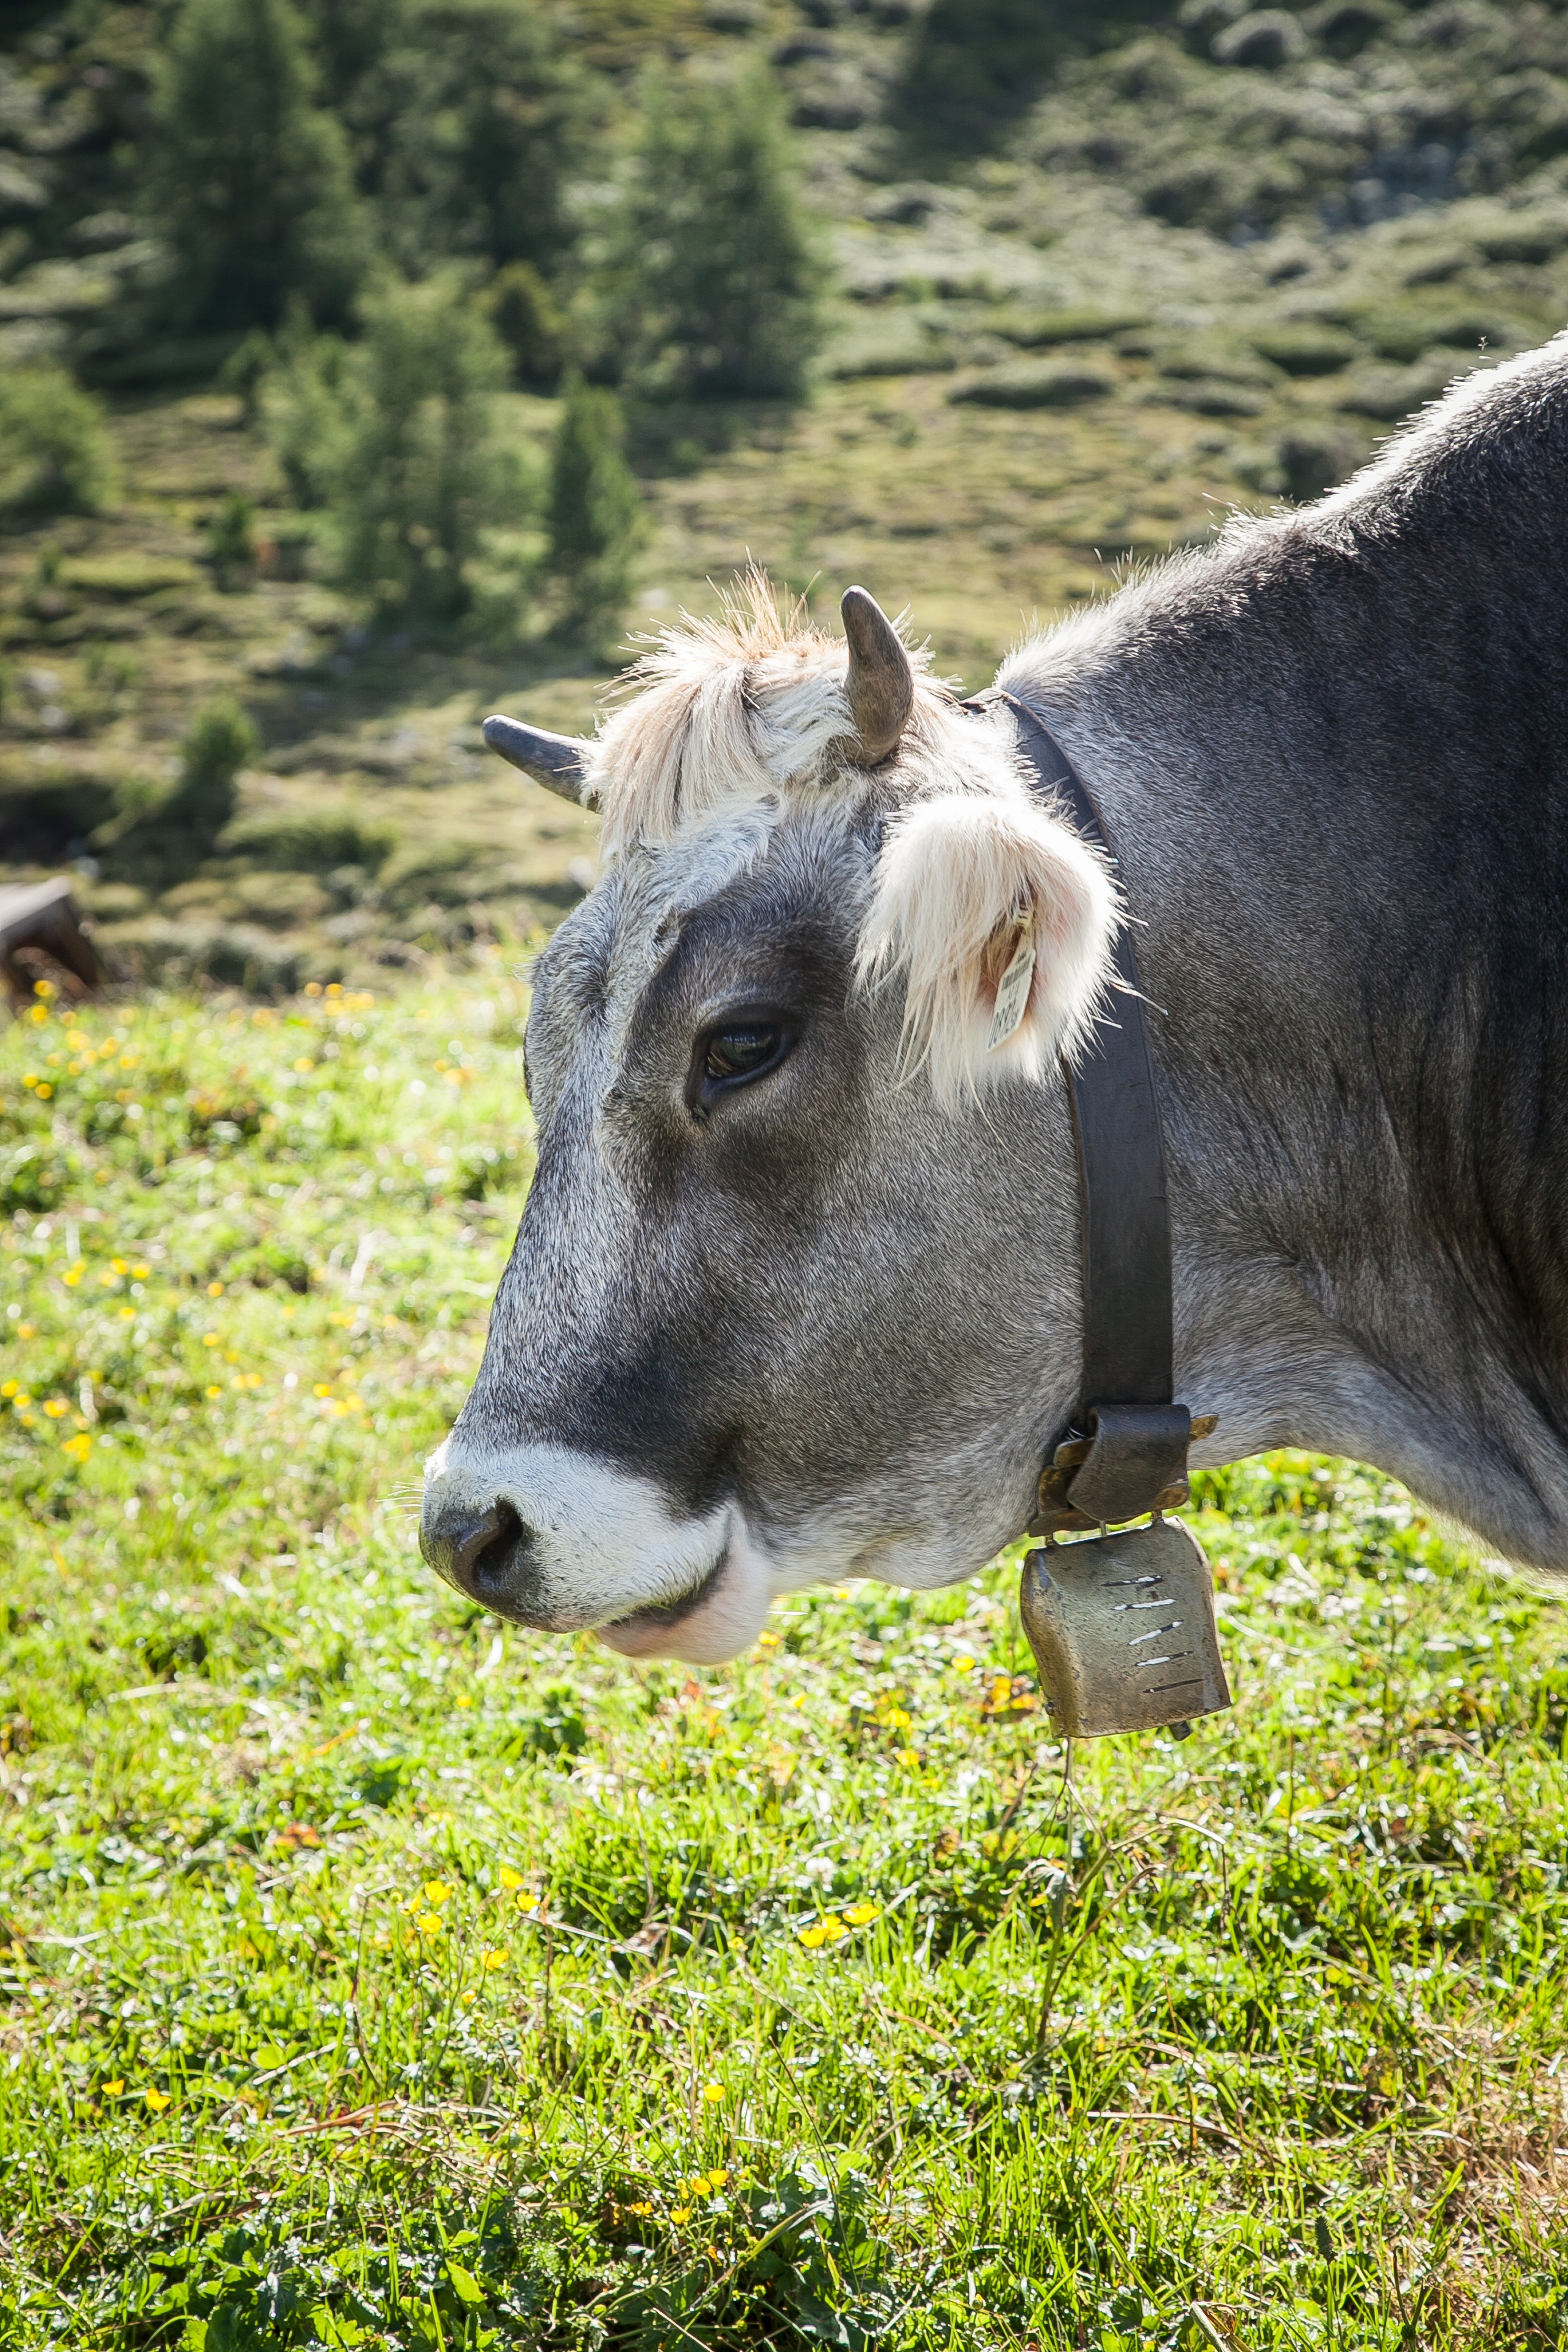
nature, grass, field, farm, meadow, animal, summer, wildlife, cow, cattle, pasture, grazing, livestock, horse, holiday, mammal, alpine, agriculture, milk, beef, fauna, donkey, austria, cows, grey, cowboy, creature, mare, ruminant, highlands, off, tyrol, animal portrait, rural area, milk cow, brown swiss, pack animal, alpine cattle, ear tag, cattle like mammal, horse like mammal